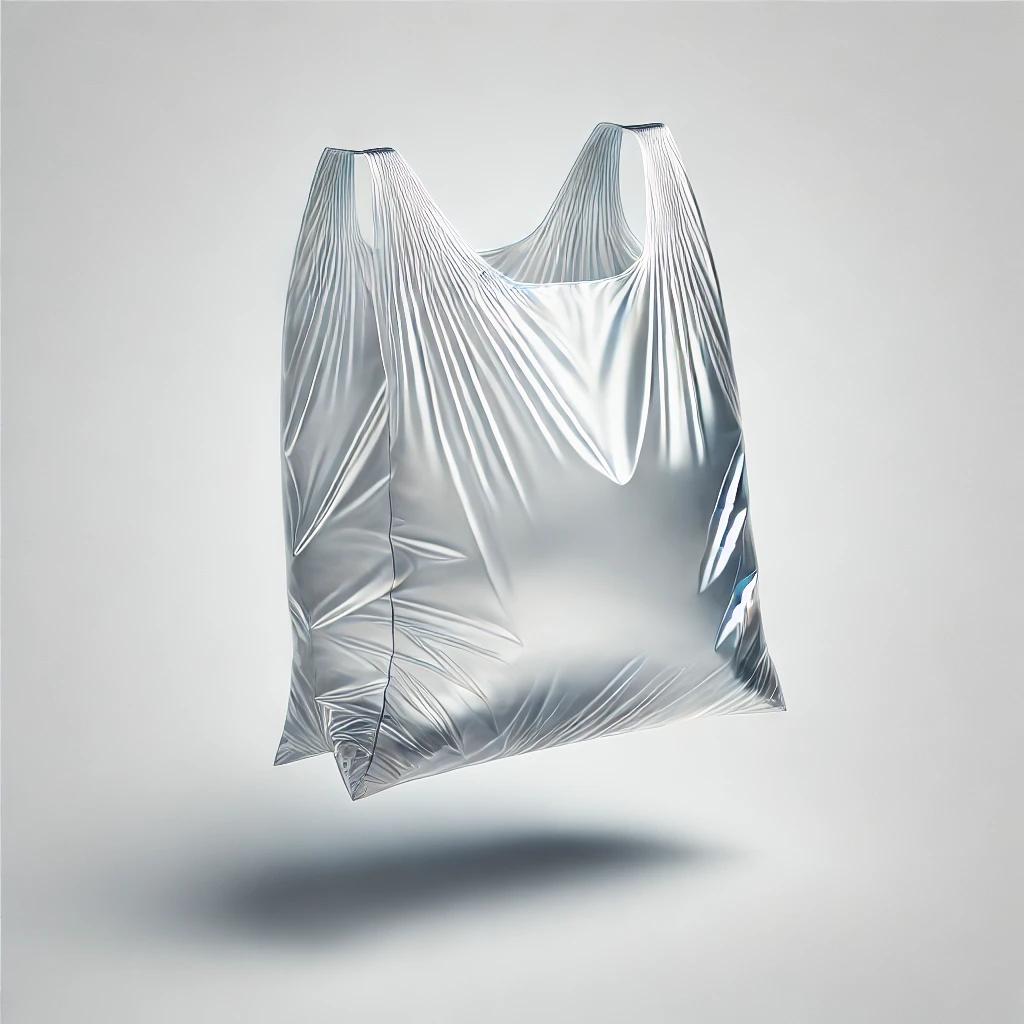
Etiqueta: plástico